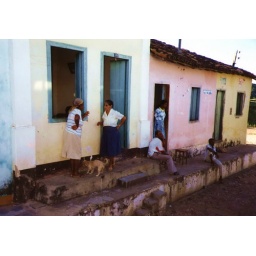
travels through north-east brazil by road and river